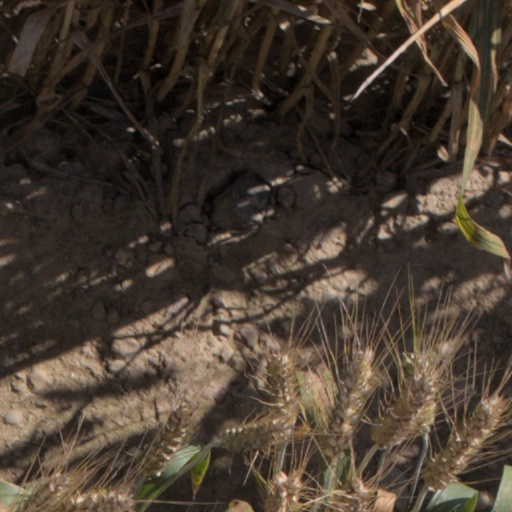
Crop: wheat